Tom Walker (singer)

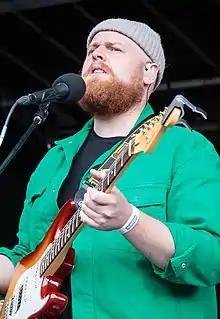
Walker in 2018

Thomas Alexander Walker (born 17 December 1991) is a British singer-songwriter from Kilsyth, Scotland. He rose to fame after the release of his single "Leave a Light On", which peaked at number seven on the UK Singles Chart in June 2018.